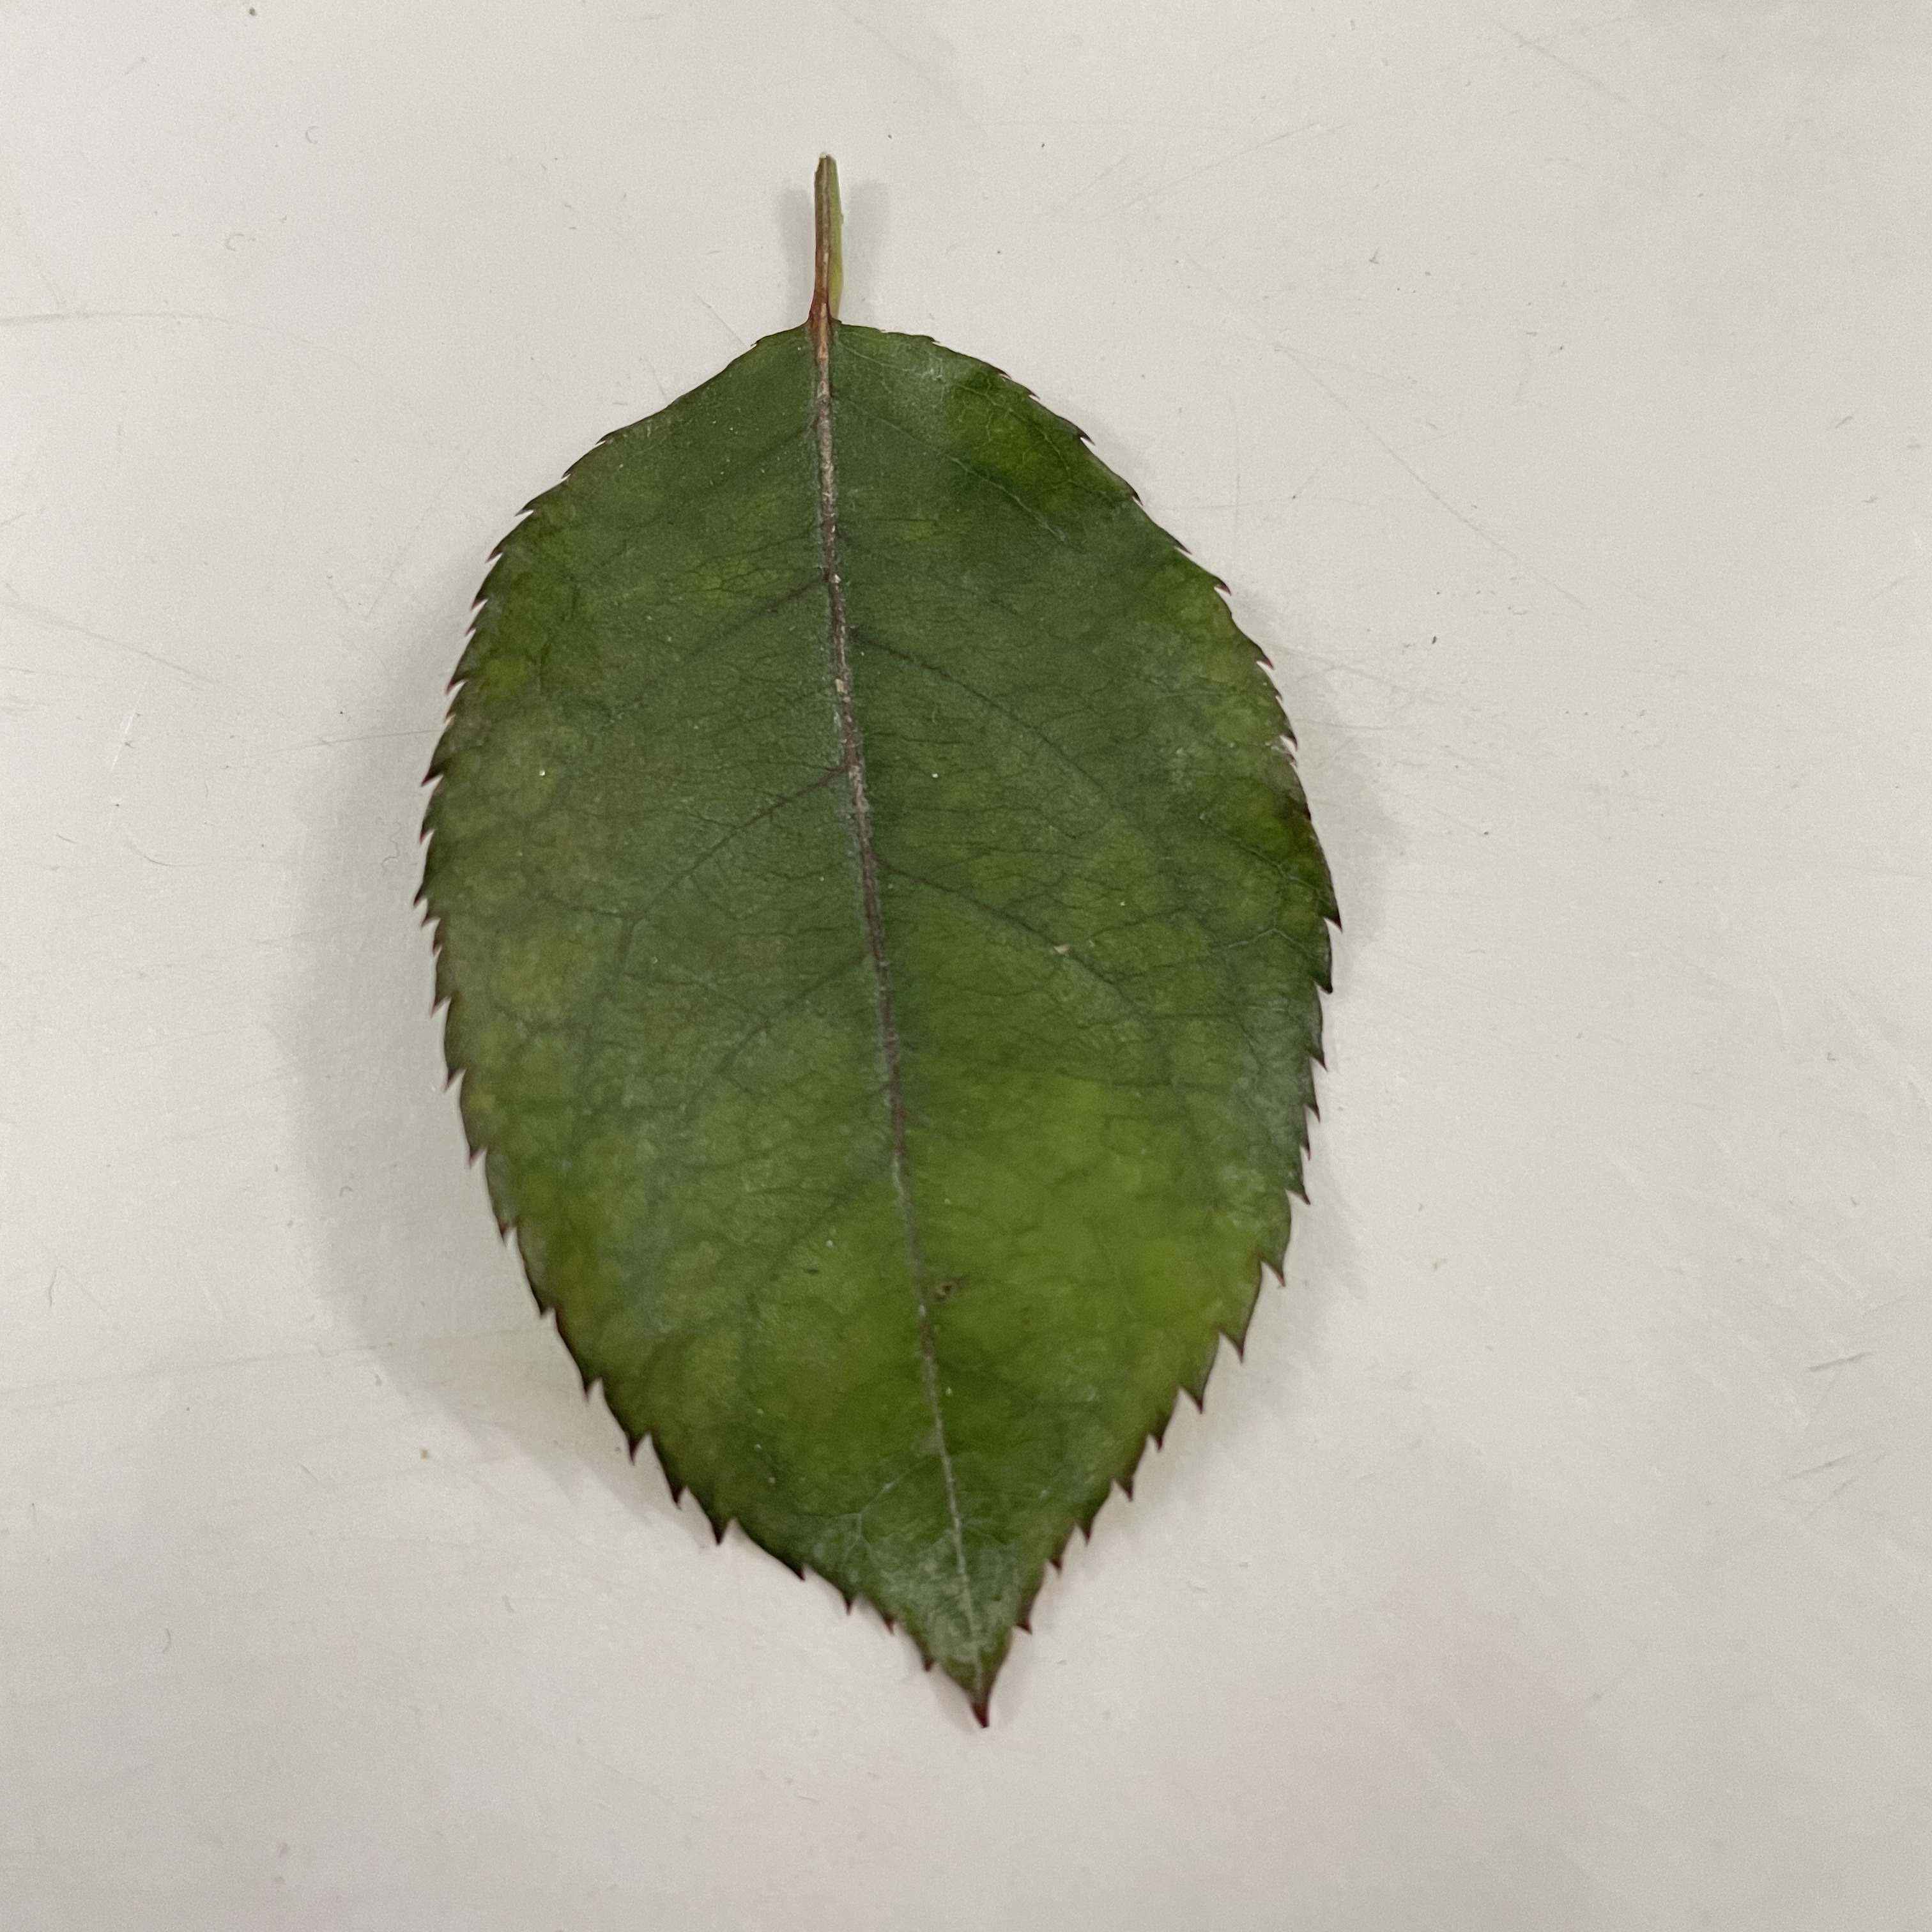
Label: Healthy Leaf